Coronation of Charles III and Camilla

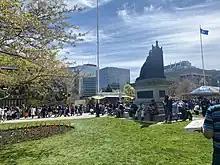
A coronation fair hosted by the government of Ontario at Queen's Park

A Canadian coronation emblem was created by Cathy Bursey-Sabourin, Fraser Herald of Arms, and registered with the Canadian Heraldic Authority. It includes Charles III's royal cypher inside a ring of 13 triangular shapes, the number corresponding to Canada's provinces and territories. The circular arrangement symbolises inclusion and the Indigenous concept of equity and the natural world's cycles. The colour green is a reference to the King's commitment to the natural environment, while the white spaces may be viewed as a sunburst, symbolising innovation and new ideas.